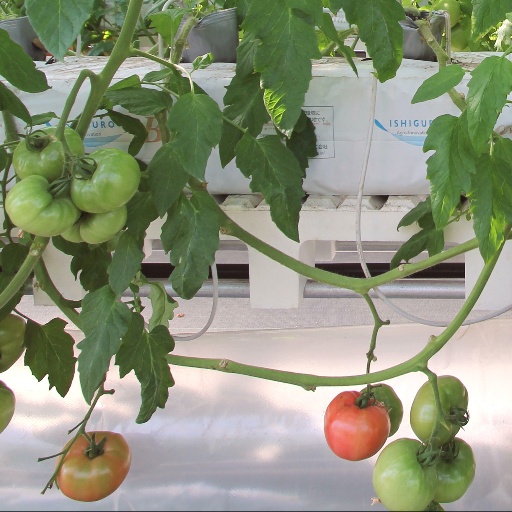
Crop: tomato